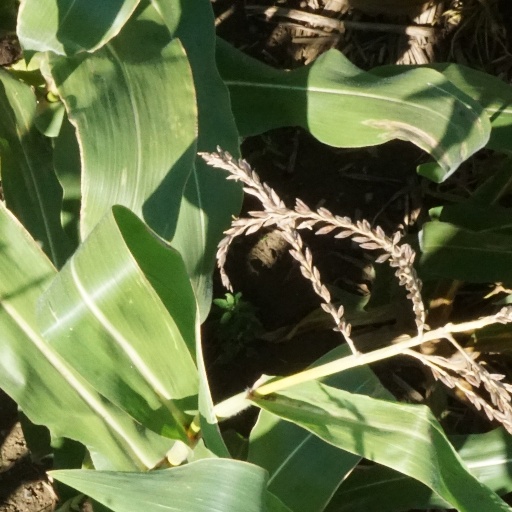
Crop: maize; corn